Taftan (volcano)

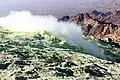
Taftan Summit, Sistan and Baluchestan province, Iran

The bulk of the volcano is formed by lava flows, along with volcaniclastic rocks, with dacites and pyroclastics lying on top of the Cretaceous-Eocene basement. These loose rocks formed by erosion, explosive activity and hot avalanches and are deposited in a large apron at the base of the volcano that extends over away from the central vents. Several fans of pyroclastic material, cemented by andesitic tuffs, surround the base of Taftan. Ignimbrites and pyroclastic flows are also present, including breccias, nuee ardentes and tuffs. Volcanic rocks cover a surface of . There is also evidence of southeastern migration of the craters of Taftan, with Anjerk and Sardarya being more westerly vents. These preceding centres have left andesitic lava flows that are partially dissected and agglomerates. The existence of a caldera at Taftan has been inferred. The table mountain Takht-i-Rostam south of Taftan may be the remnant of a basalt extrusion, but it doesn't appear to be related to Taftan. A magma chamber may lie beneath the volcano.